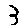
Label: 3